Prince of Wales Island (Nunavut)

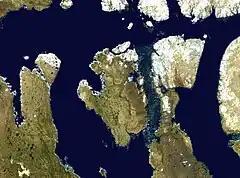
NASA satellite photo montage of Prince of Wales Island and its neighbours

It is a low tundra-covered island with an irregular coastline deeply indented by Ommanney Bay in the west and Browne Bay in the east. Ommanney Bay is named after Admiral Sir Erasmus Ommanney of the Royal Navy who explored the area as part of the search for Franklin's lost expedition.